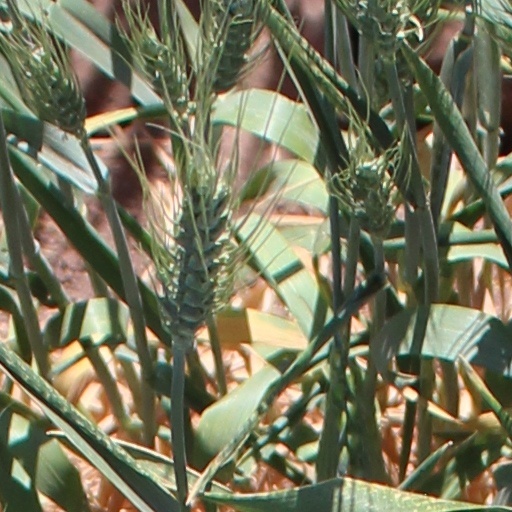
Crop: wheat